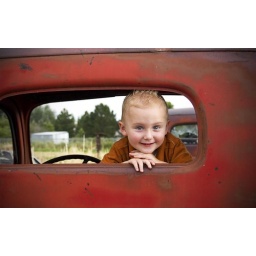
Boogie took these behind Mom's house in Leroy's old car Boogie took these behind Mom's house in Leroy's old car cemetary.